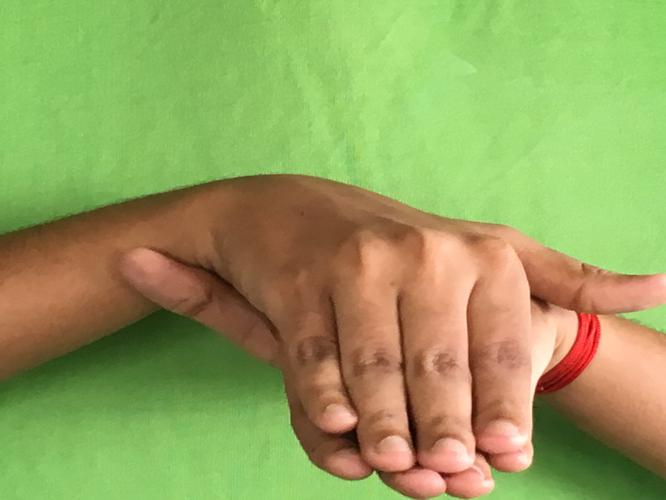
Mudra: Matsya
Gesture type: double_hand